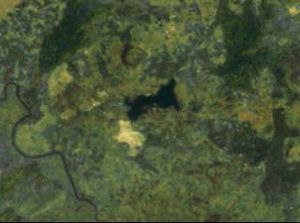
Monounsøen
Satelitbillede af Oku-området, et vulkanske område i Cameroun med Monounsøen
Monounsøen er en kratersø i det vestlige Cameroun også kaldet en af dødens søer. Den 15. august 1984 eksploderede søen i et udslip af kuldioxyd formentlig da der skete en bundvending i søen, udløst af et mindre jordskælv. Ved udslippet døde 37 mennesker. To år senere skete en tilsvarende naturkatastrofe i Nyossøen med meget større fatale konsekvenser.